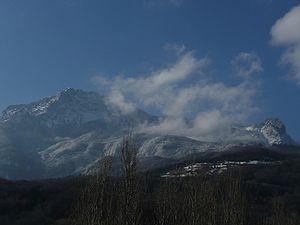
Le Moucherotte est un sommet du département français de l'Isère s'élevant à 1 901 mètres d'altitude dans le massif du Vercors, dans les Alpes. Situé à l'extrémité nord-est du massif, il se termine par les rochers des Trois Pucelles, sur sa crête septentrionale, et domine l'agglomération de Grenoble. Il est composé de calcaires, notamment de l'Urgonien dans sa partie supérieure.